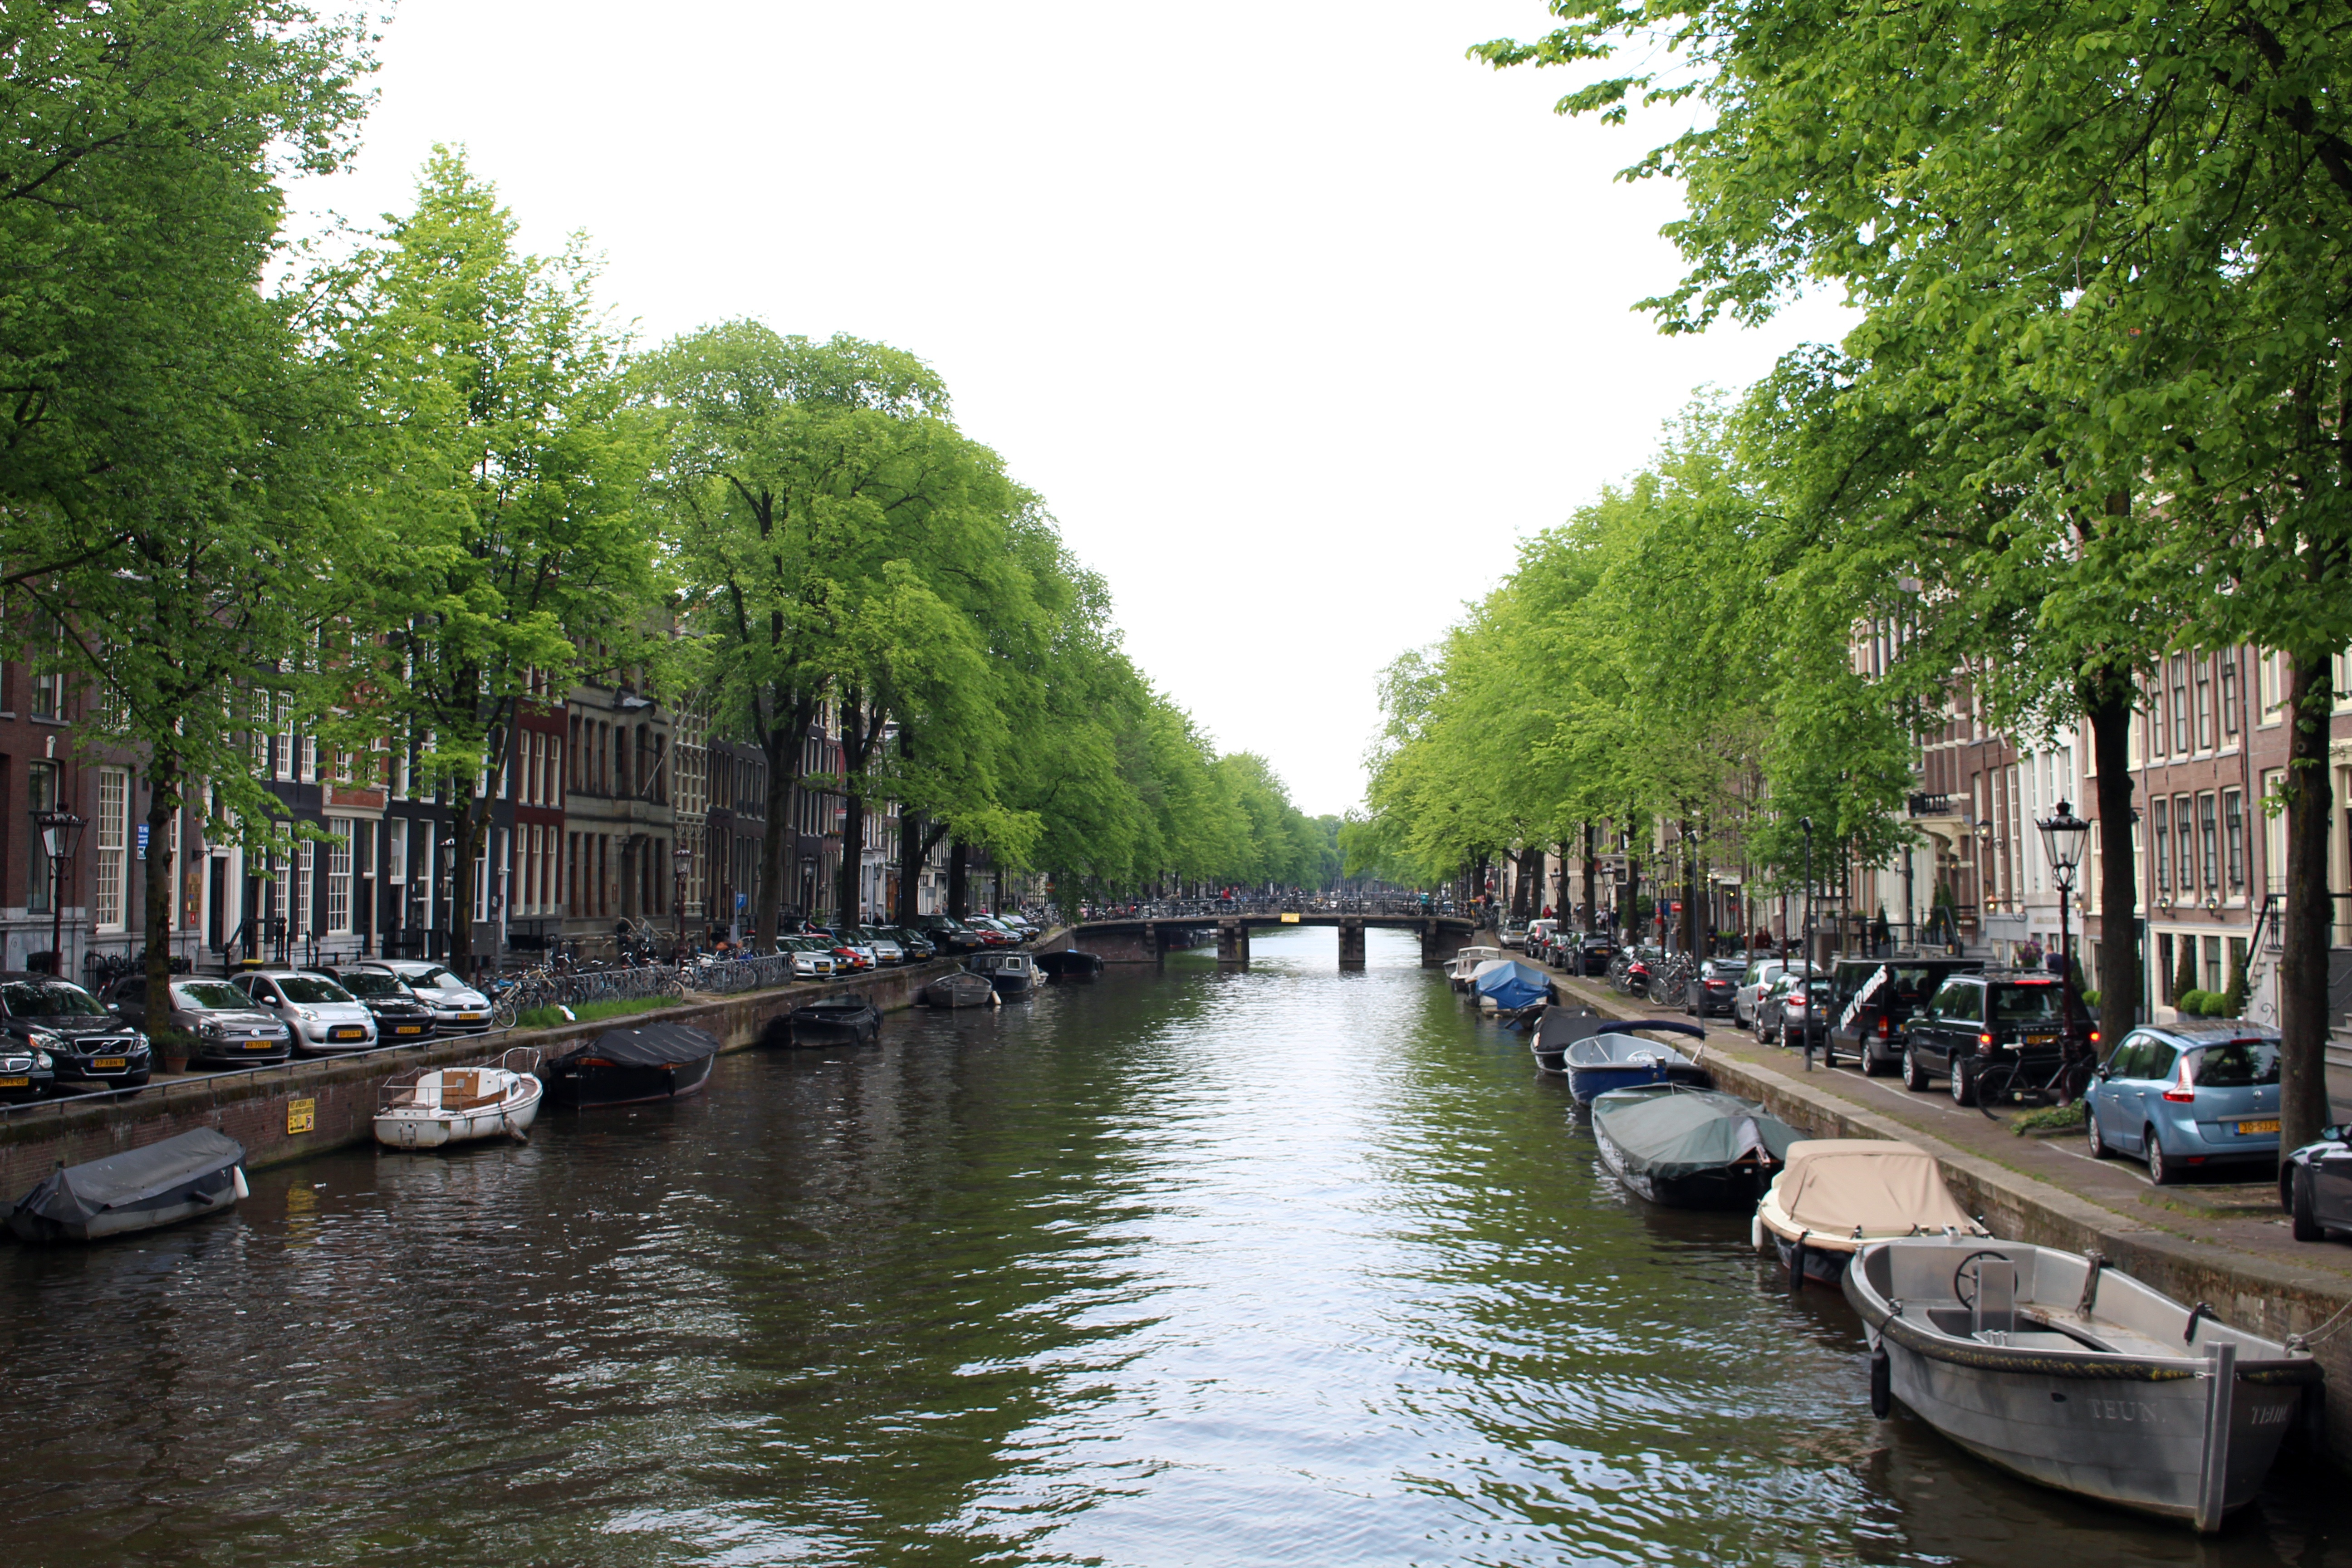
water, architecture, building, bike, city, urban, river, canal, waterway, body of water, holland, amsterdam, netherlands, boats, channel, canals, facades, landform, cloudiness, channel gracht, geographical feature